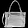
Label: Bag